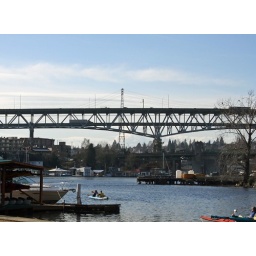
Looking west across Portage bay at the I-5 bridge. The small green bridge below is the University bridge.